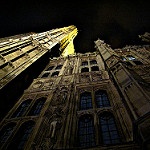
Label: buildings